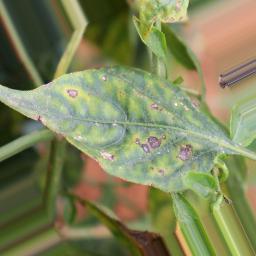
Label: cercospora